Algernon Willis

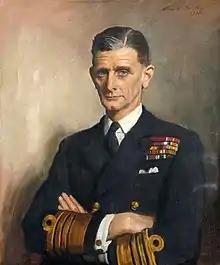
Willis in 1945, by Oswald Birley

Admiral of the Fleet Sir Algernon Usborne Willis (17 May 1889 – 12 April 1976) was a Royal Navy officer. He served in the First World War and saw action at the Battle of Jutland in May 1916. He also served in the Second World War as Commander-in-Chief, South Atlantic in which capacity he led actions against German and Japanese raiding ships. He was Flag Officer commanding 3rd Battle Squadron and Second in command of the Eastern Fleet and then Flag Officer commanding Force H, which covered North African Operations, the Allied invasion of Sicily in July 1943 and then the Allied invasion of Italy in September 1943.